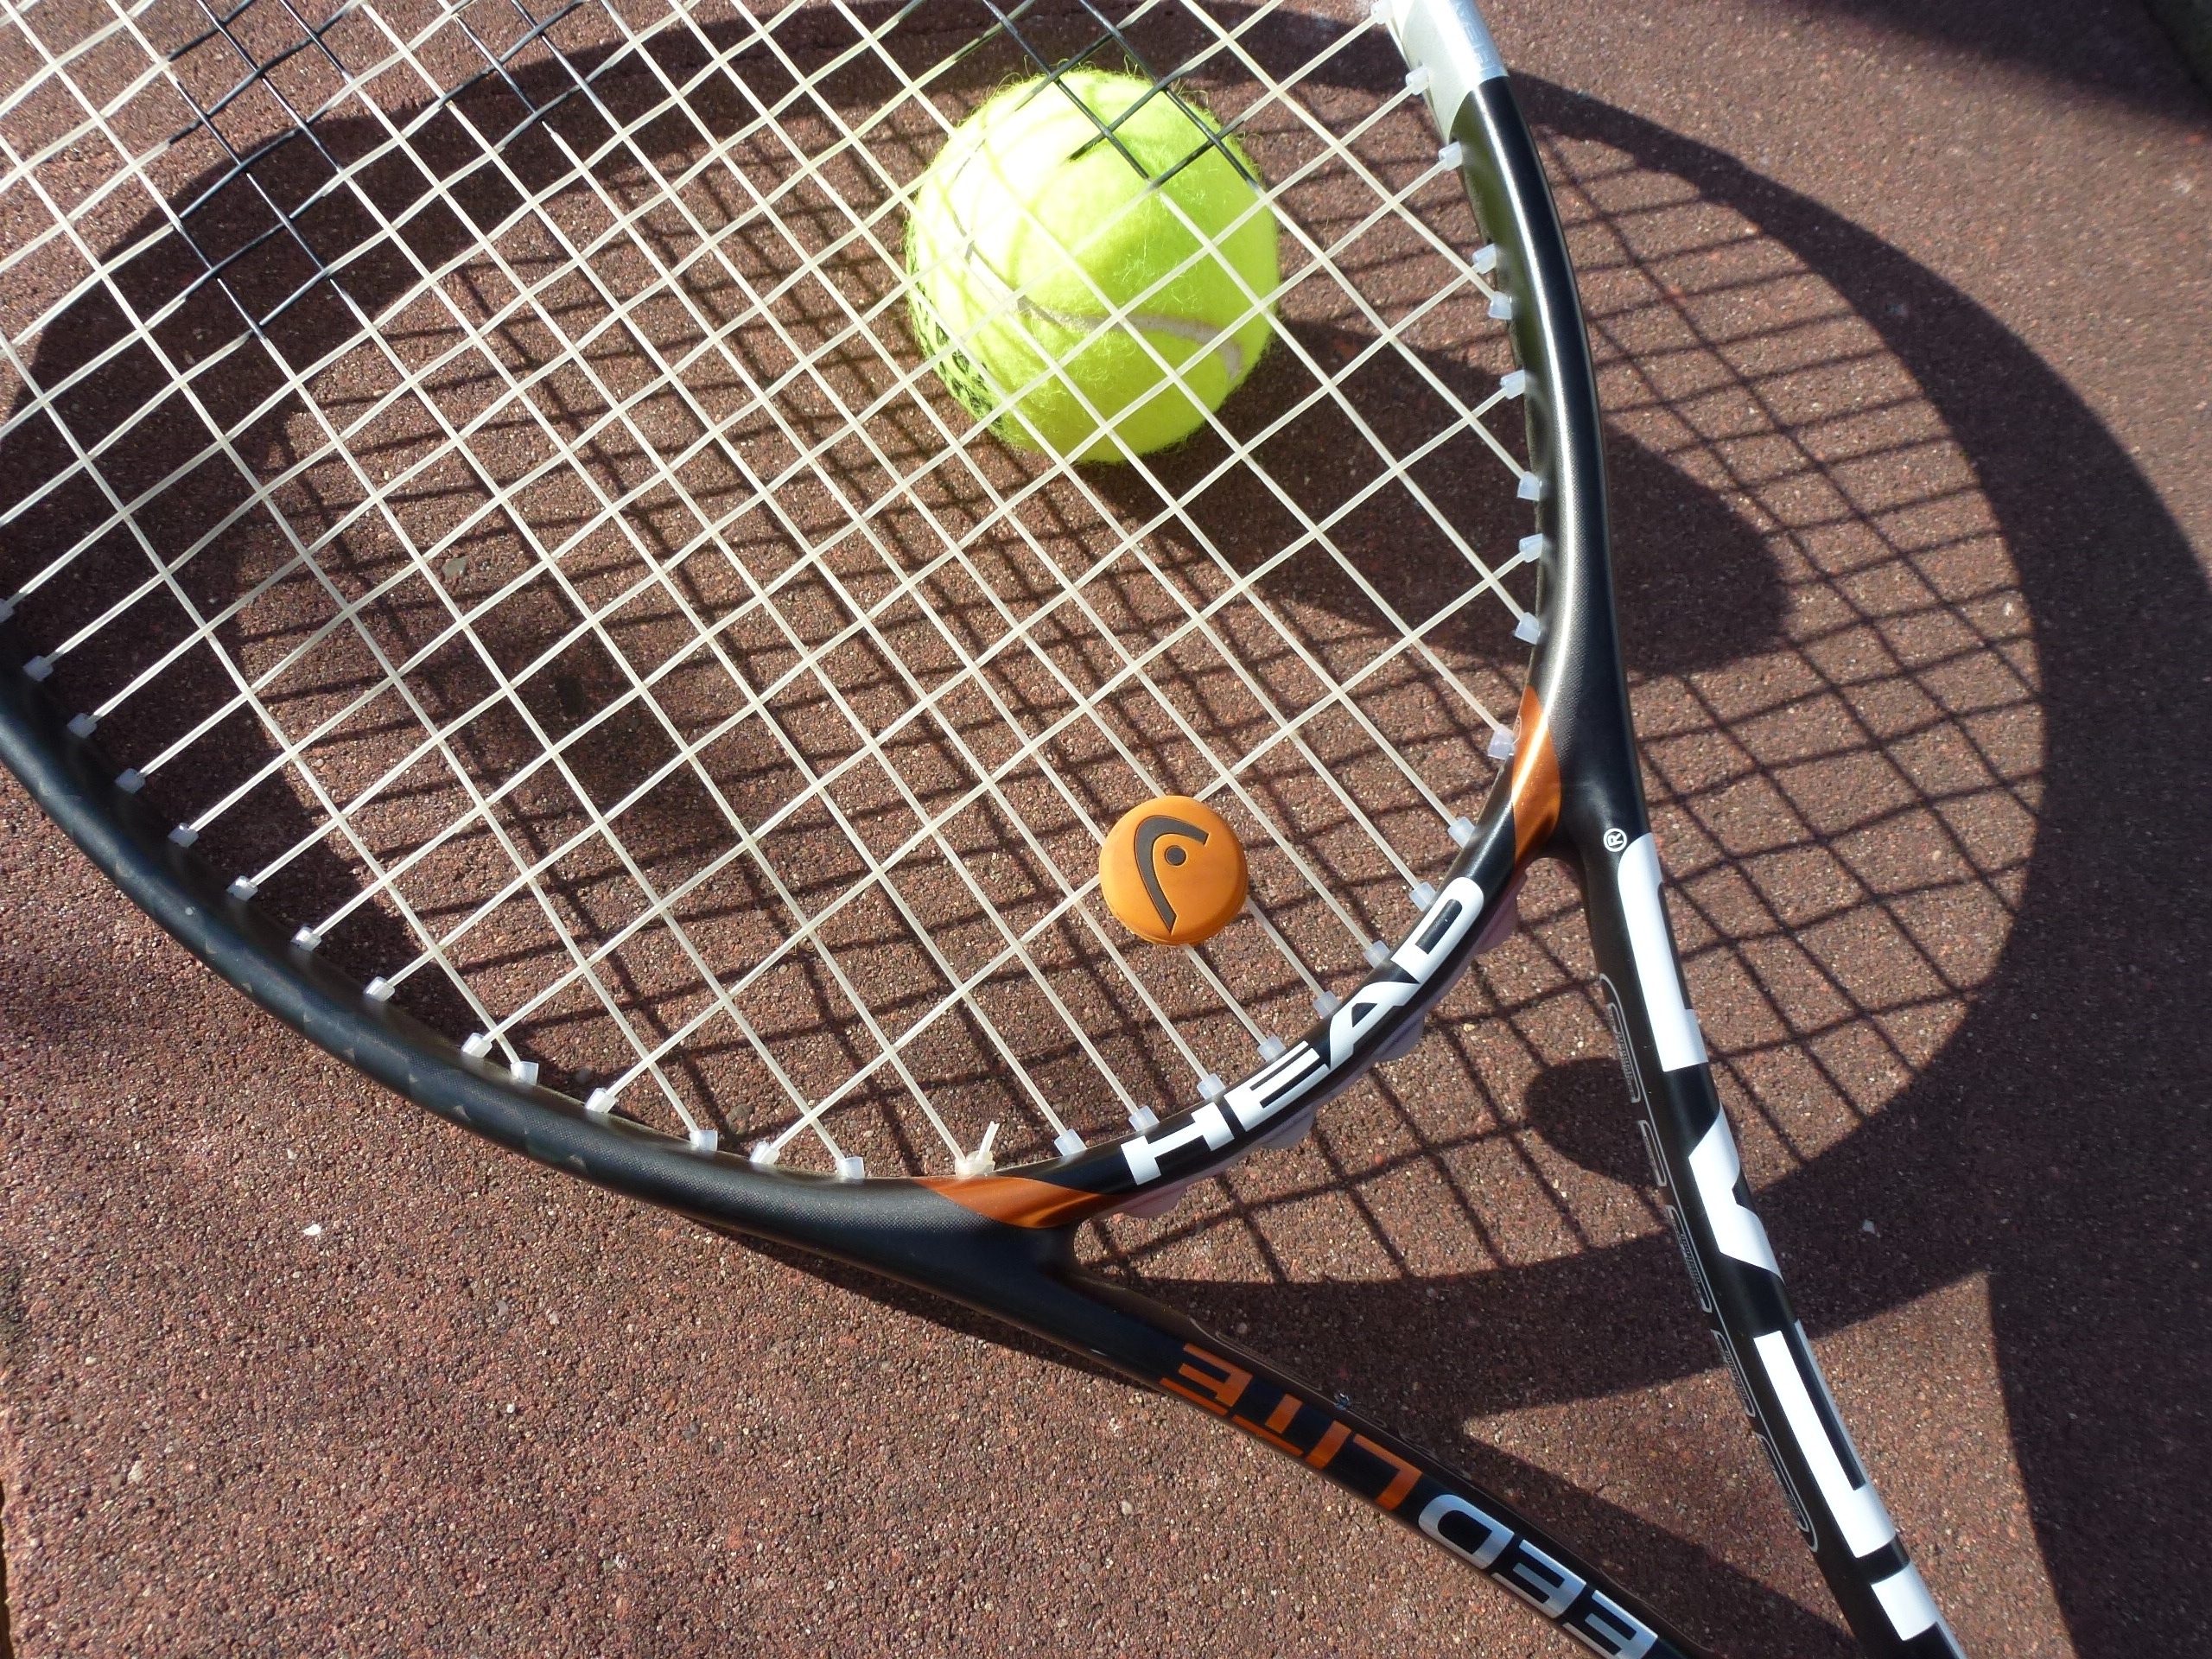
sport, wheel, shadow, leisure, circle, sports equipment, tennis, sports, net, ball, strings, tennis ball, tennis racket, play tennis, tennis sports, rackets, tennis racket accessory